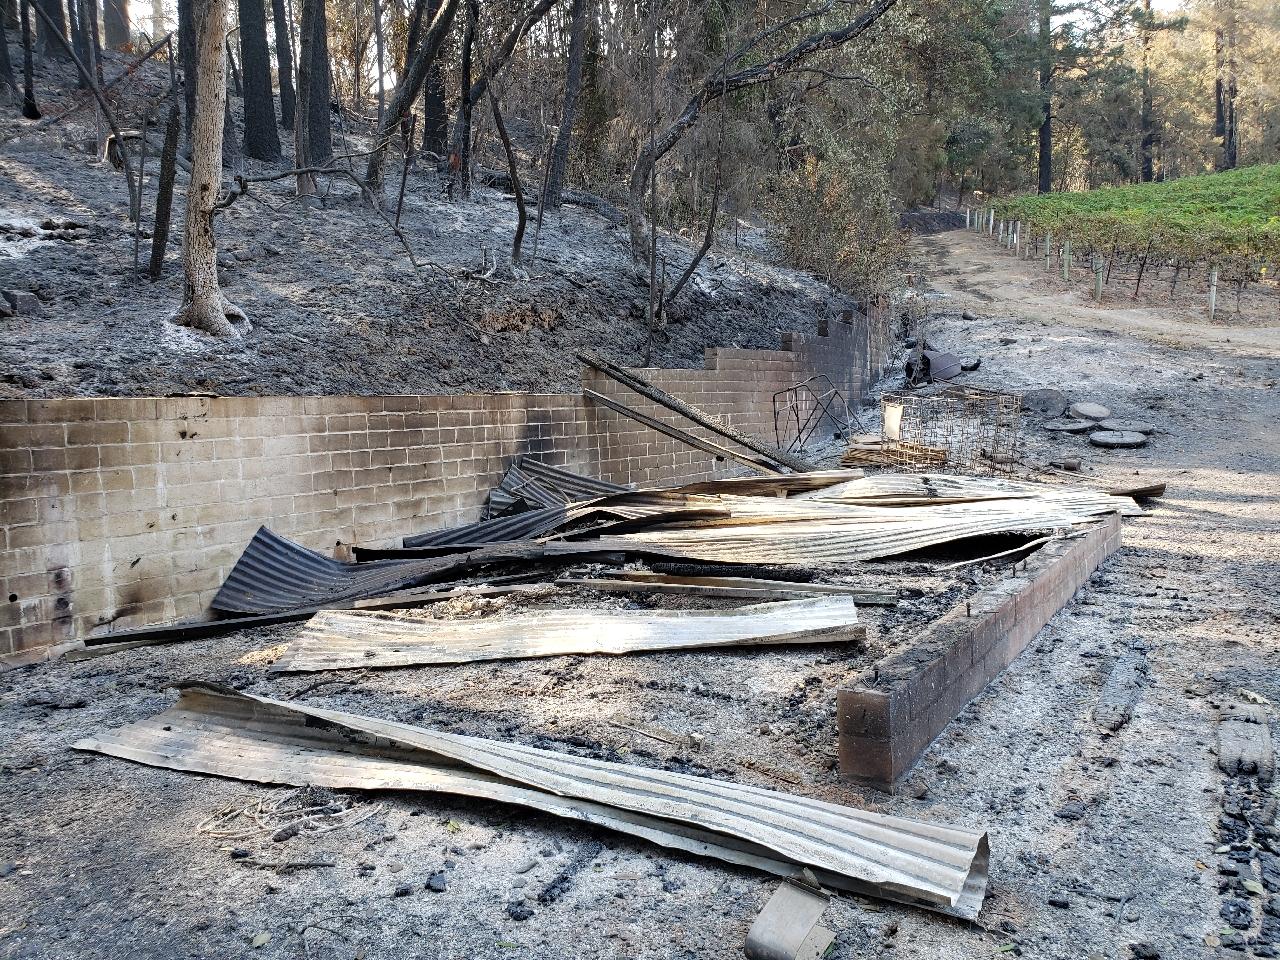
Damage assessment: destroyed